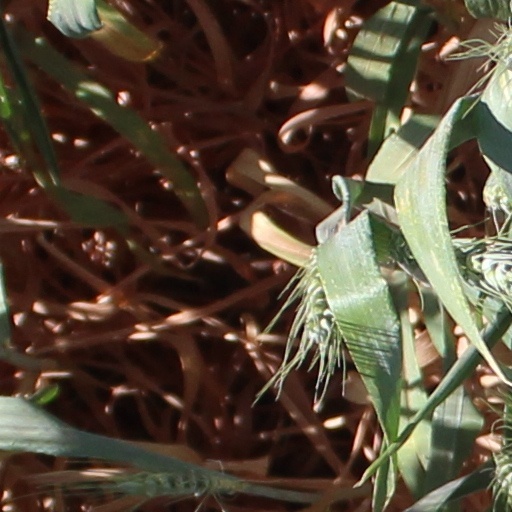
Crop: wheat